Horace L. Calvo

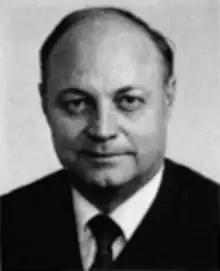

Horace L. Calvo January 4, 1927 – June 3, 1991) was an American politician and jurist. He served as a member of the Illinois House of Representatives from 1969 to 1975 and was a justice of the Illinois Supreme Court from 1989 to 1991.